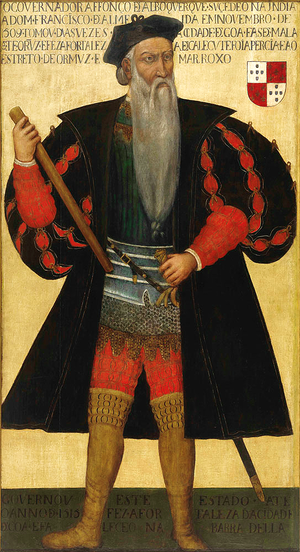
L'Impérialisme occidental en Asie, tel qu'il est présenté dans cet article concerne le long processus de colonisation effectué par les Occidentaux dans ce qui a d'abord été appelé les Indes orientales. Celui-ci a débuté au début du XVᵉ siècle par la recherche de routes commerciales menant à la Chine qui ont conduit directement aux Grandes découvertes et l'introduction des prémices de la guerre moderne dans ce qu'on appelait alors l'Extrême-Orient. En début du XVIᵉ siècle les nombreuses expéditions commerciales ont considérablement élargi l'influence de l'Europe occidentale et le développement du commerce des épices. La présence de l'Europe occidentale à travers leurs empires coloniaux et de l'impérialisme en Asie dura plus de six siècles, et se termina officiellement avec l'indépendance du Timor oriental en 2002, dernière colonie de l'Empire colonial portugais. La colonisation introduisit les concepts occidentaux de Nation et de l'État plurinational.